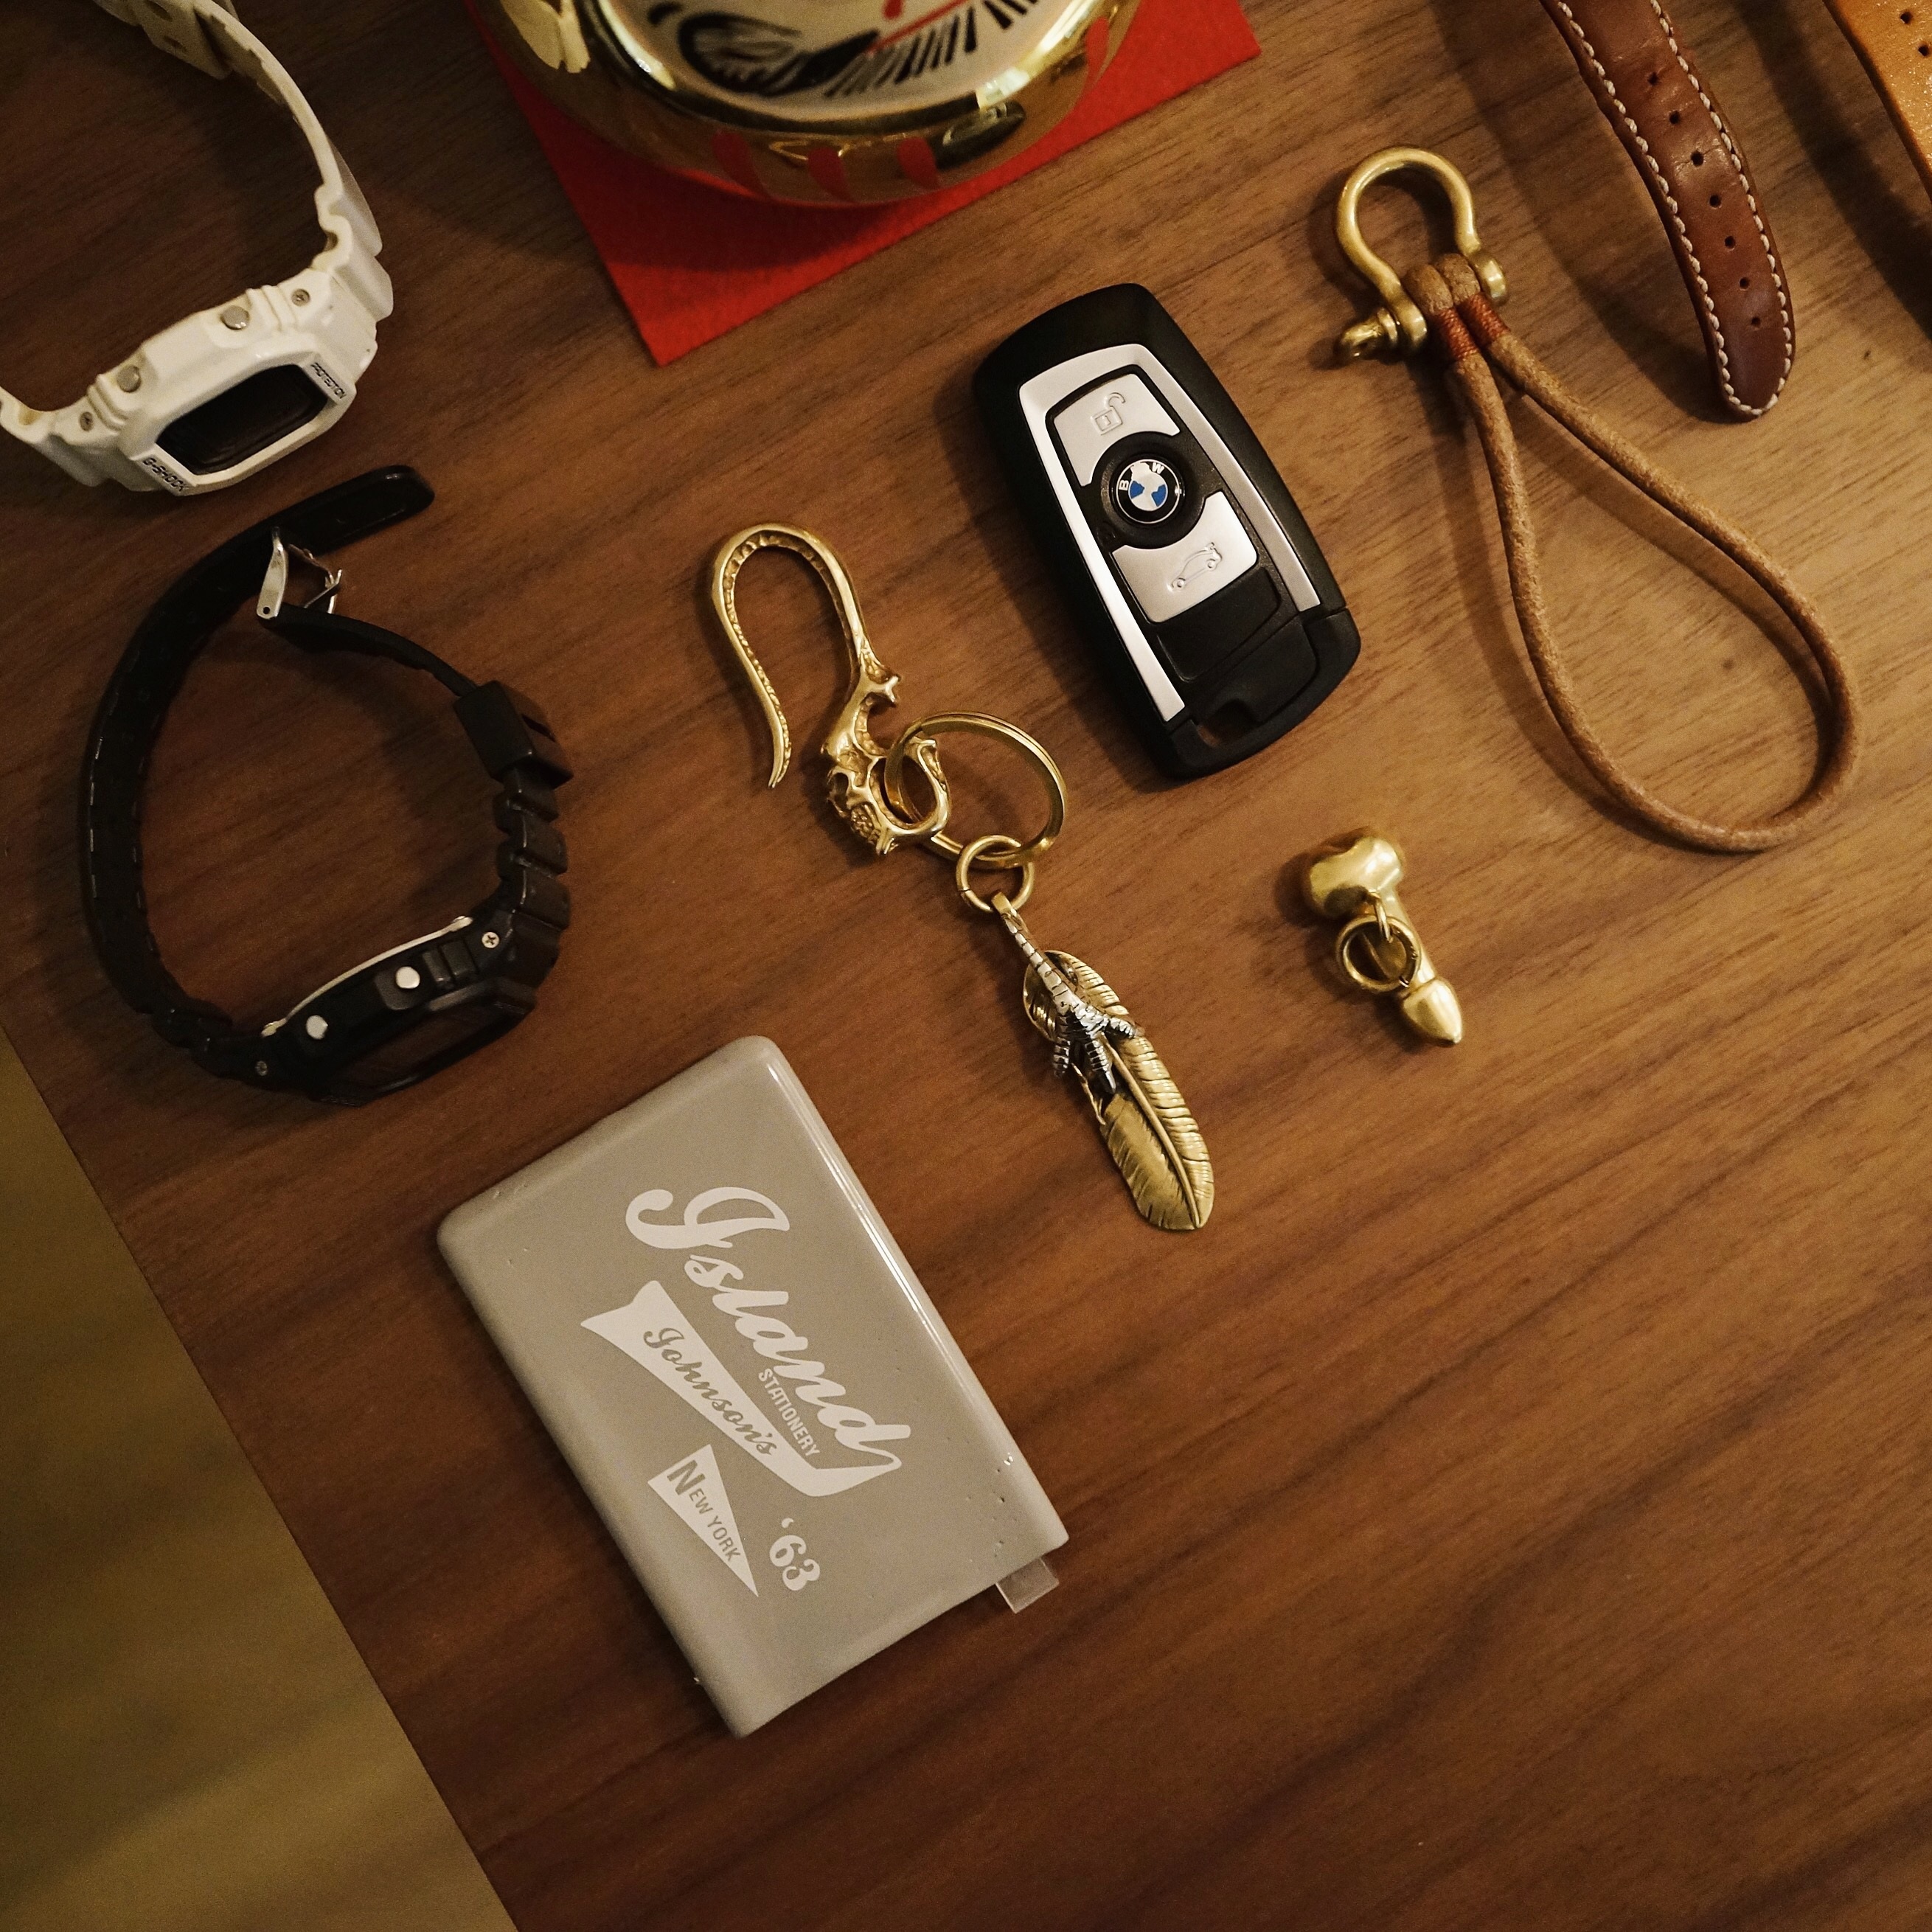
leather, chain, keychain, brand, jewellery, glasses, fashion accessory